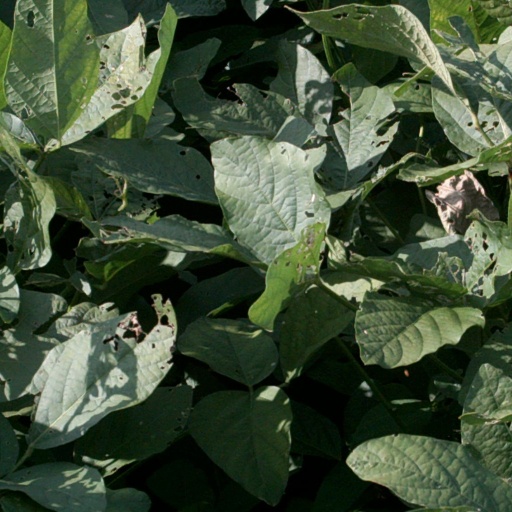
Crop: soybean